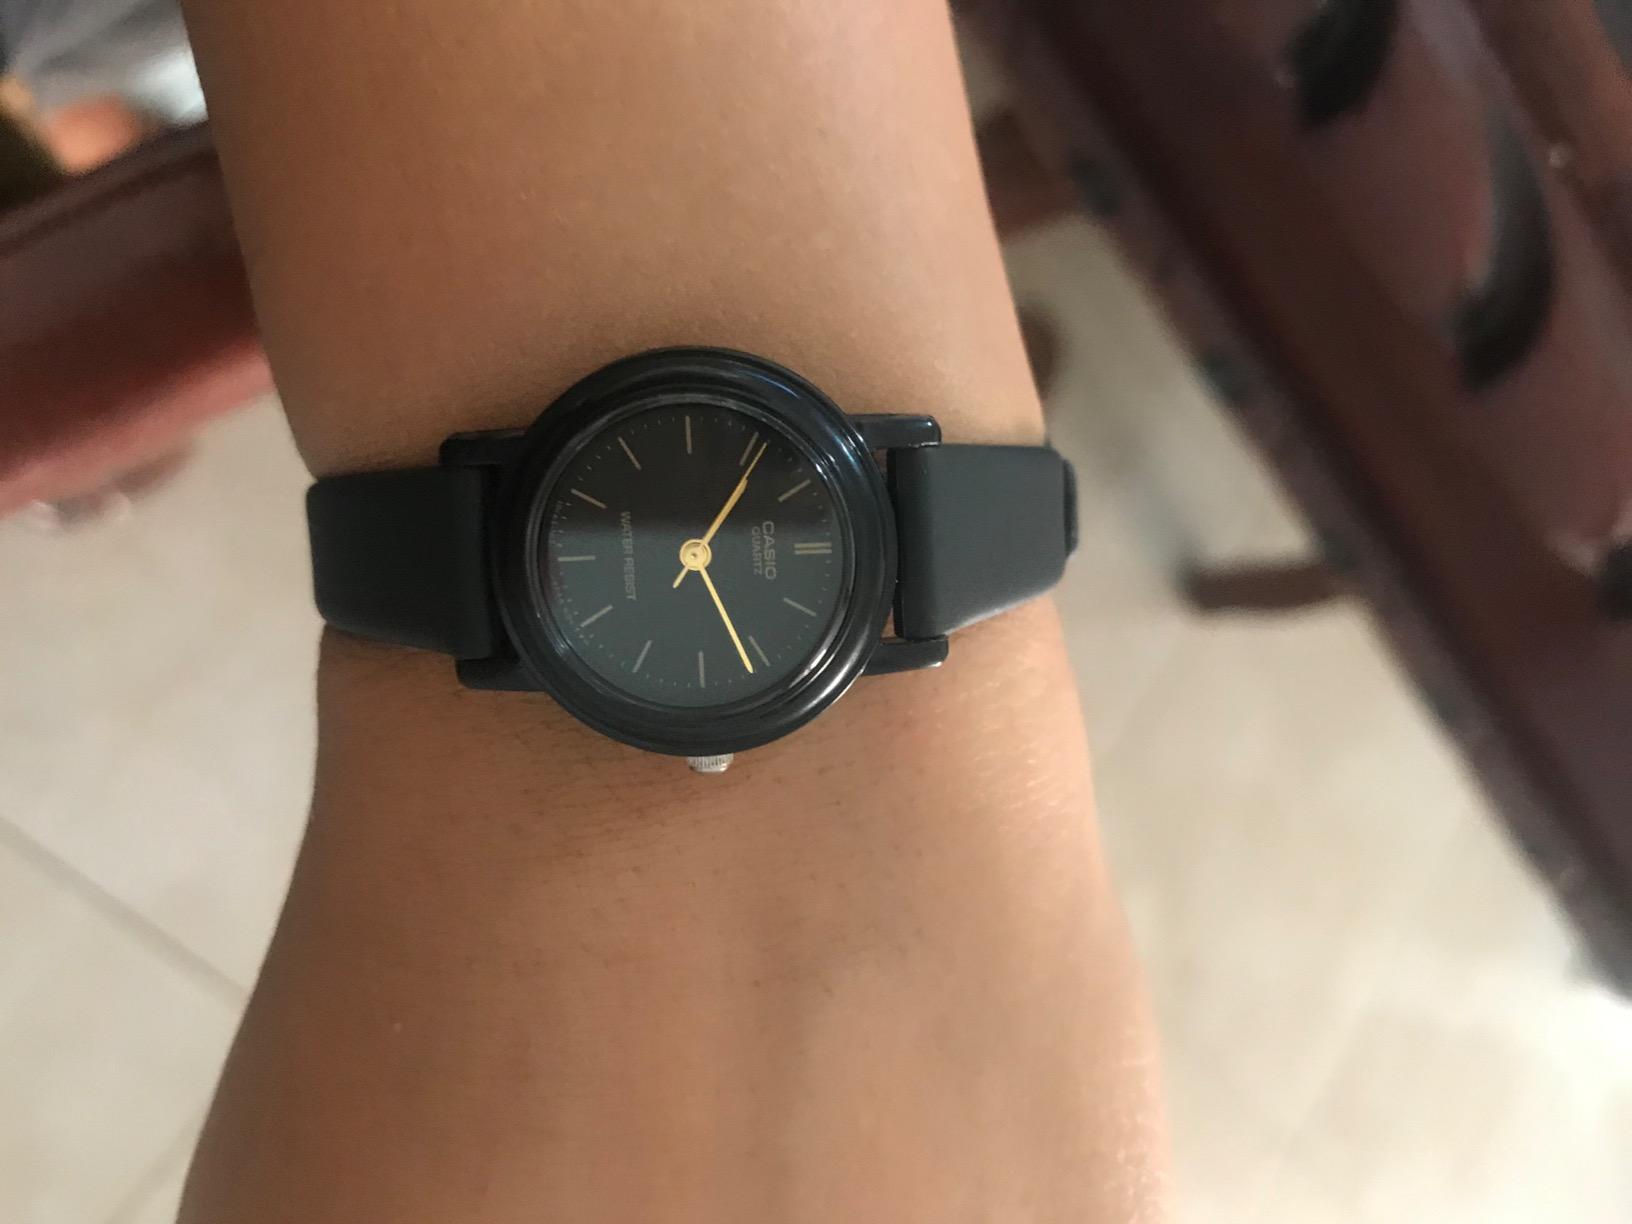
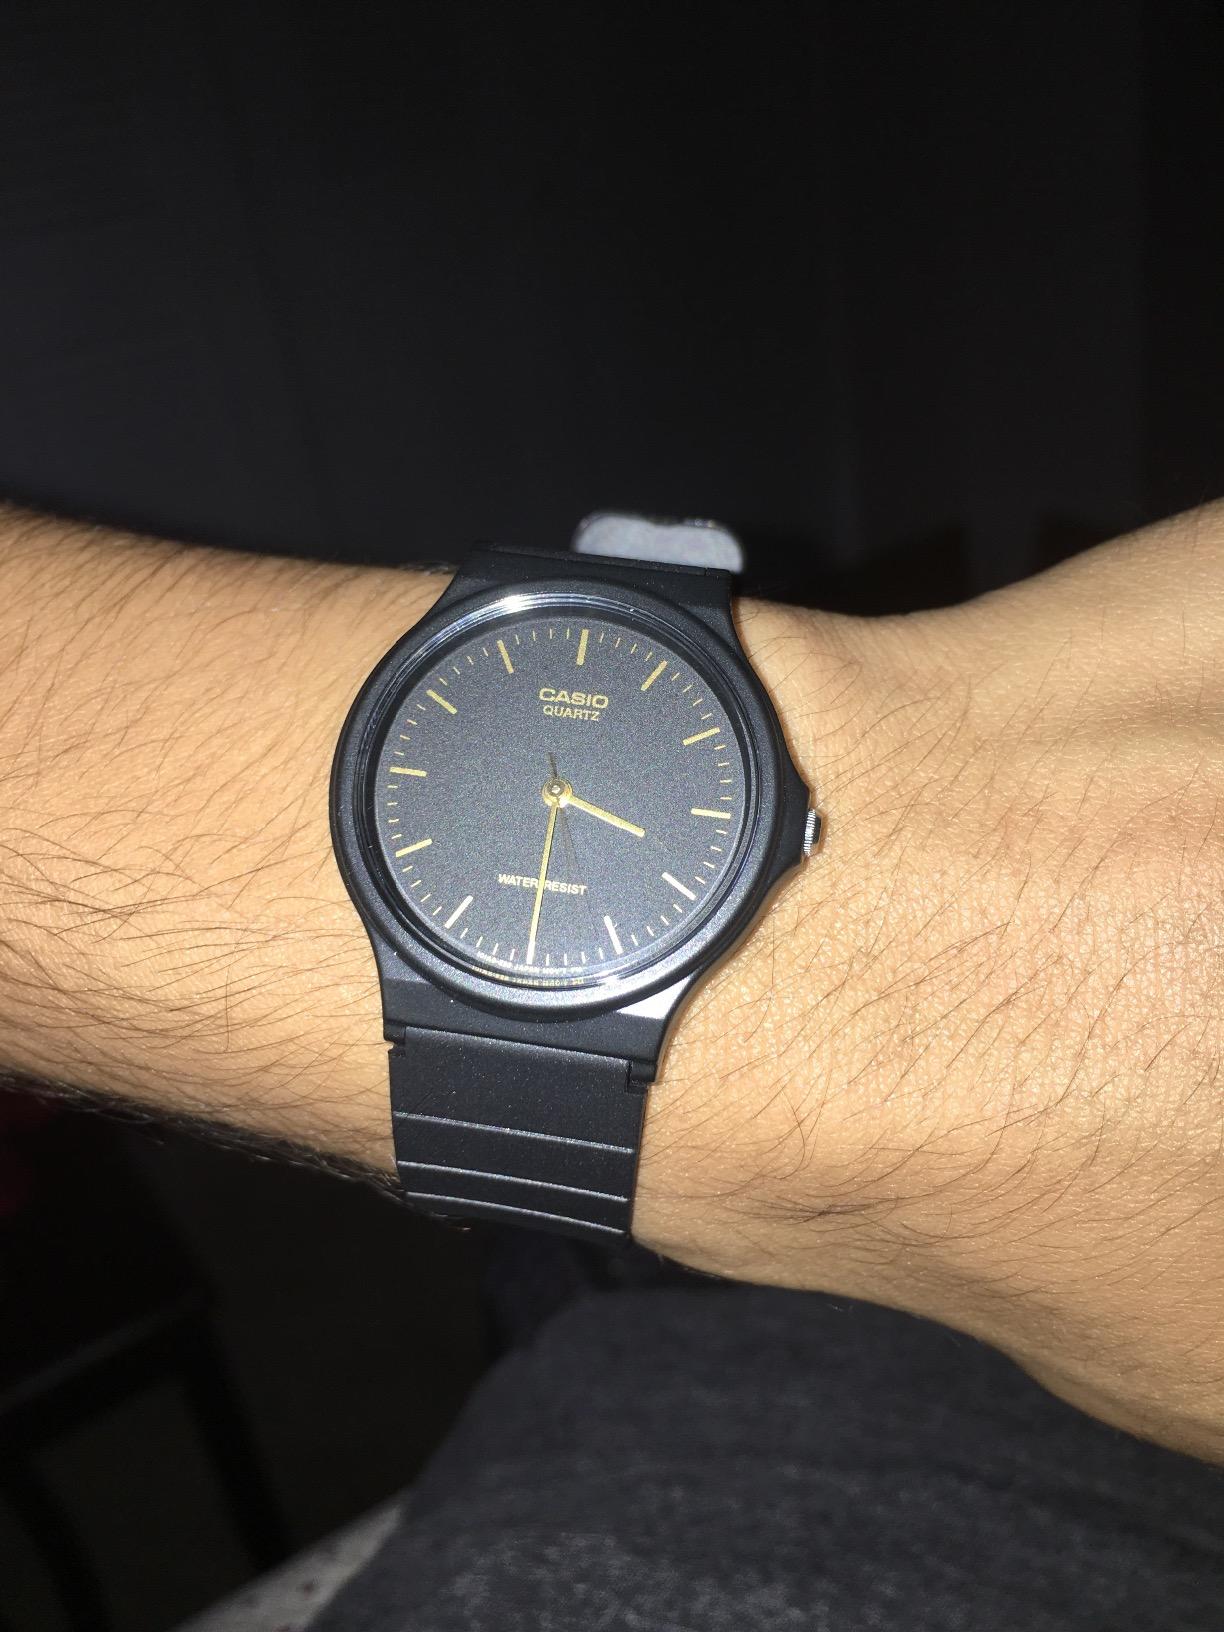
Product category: accessories_watch
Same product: no